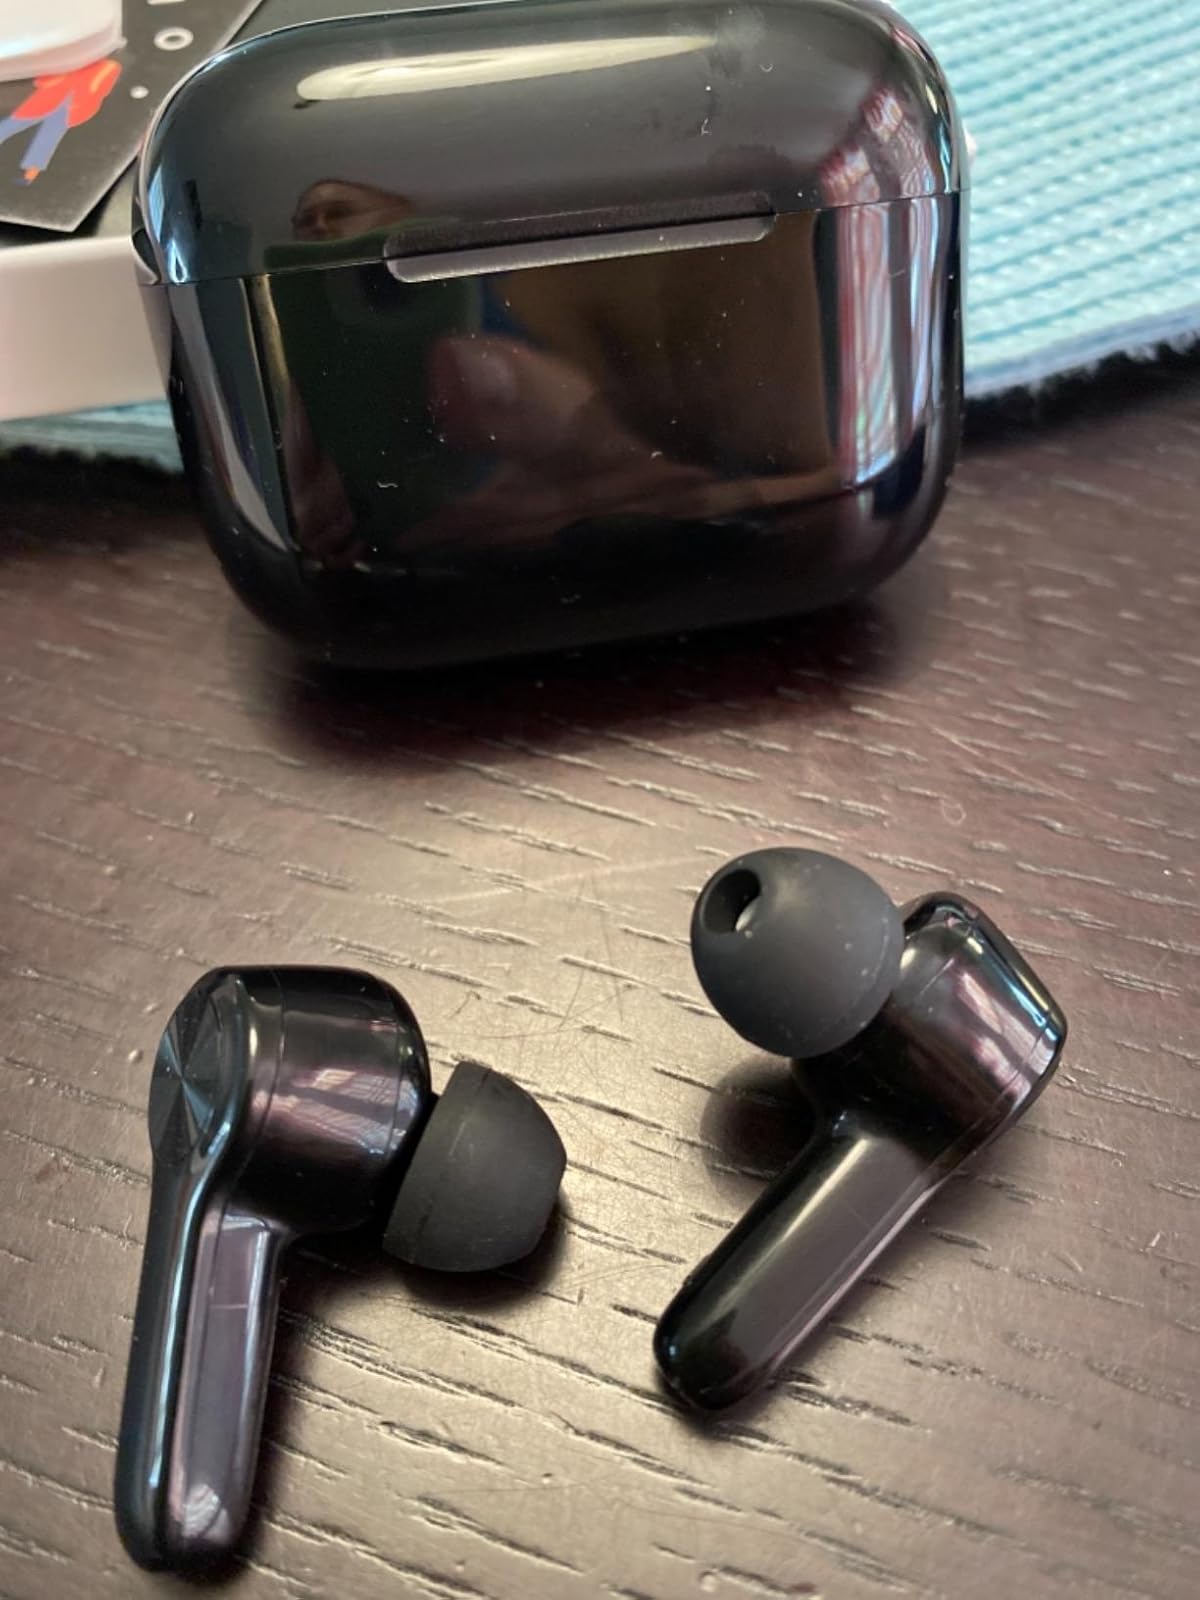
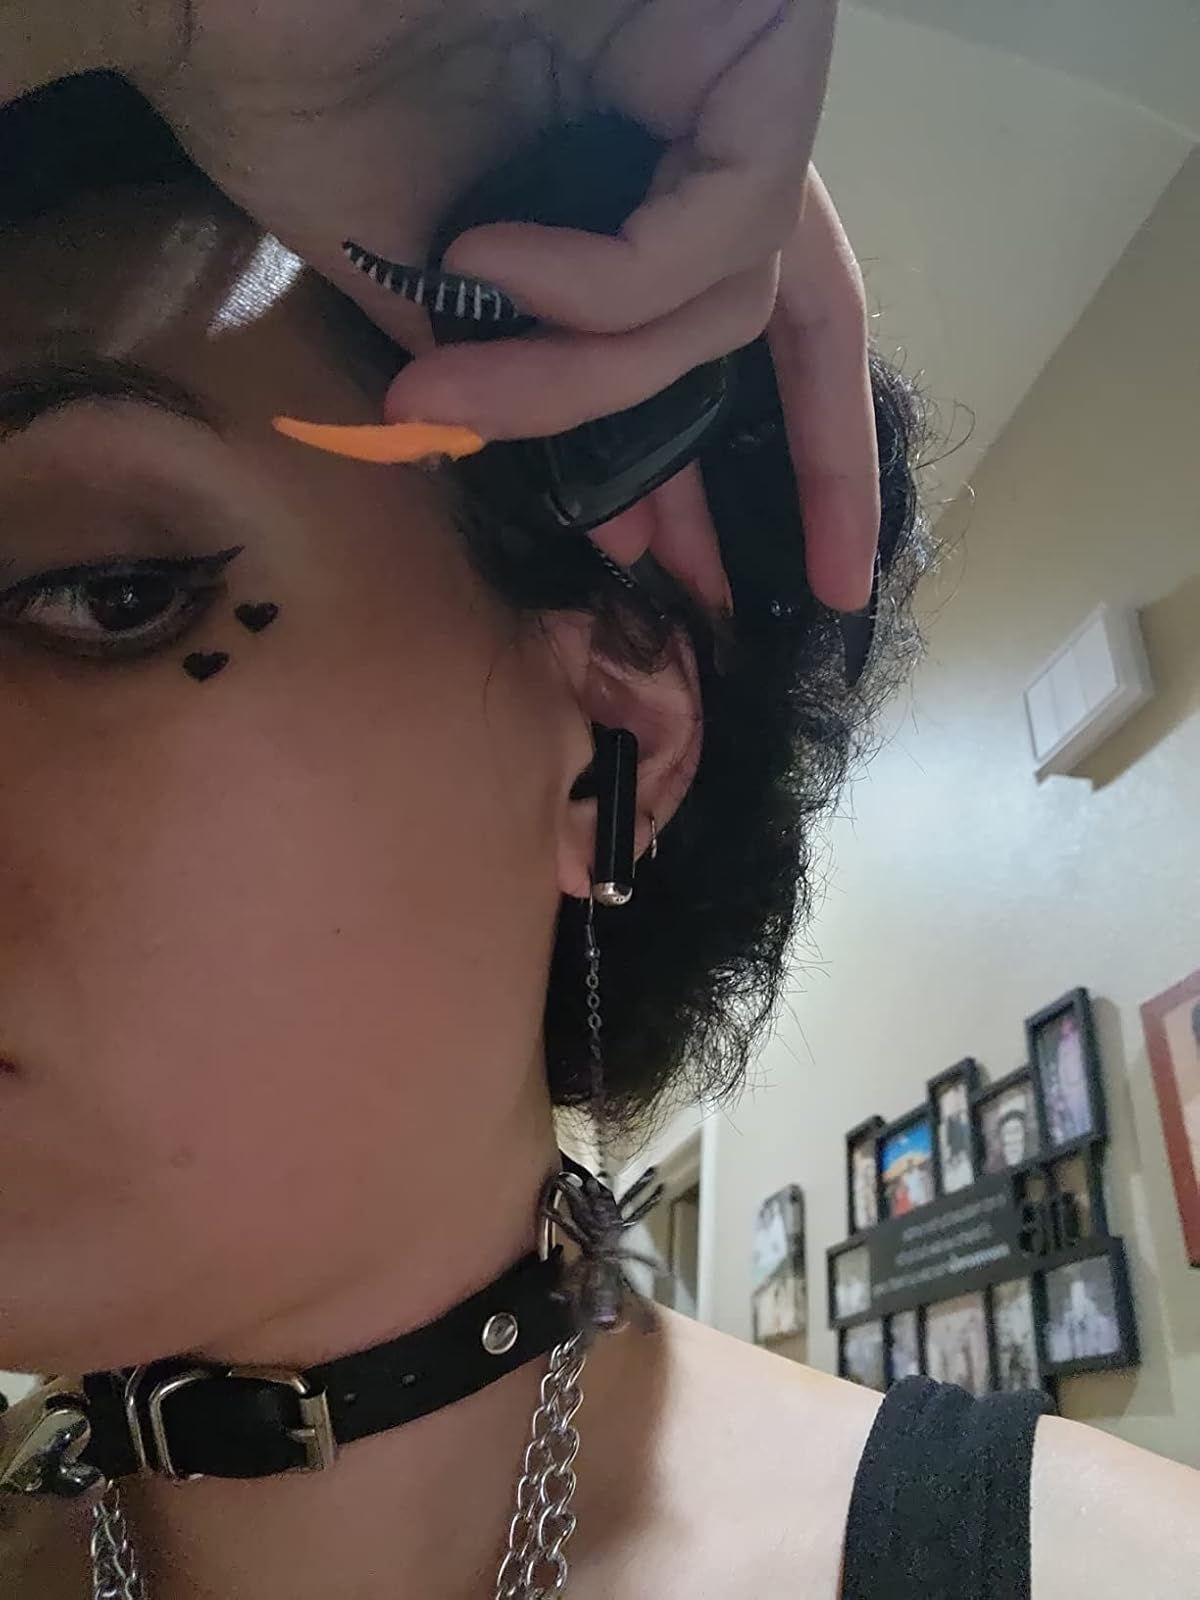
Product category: earbuds
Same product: no